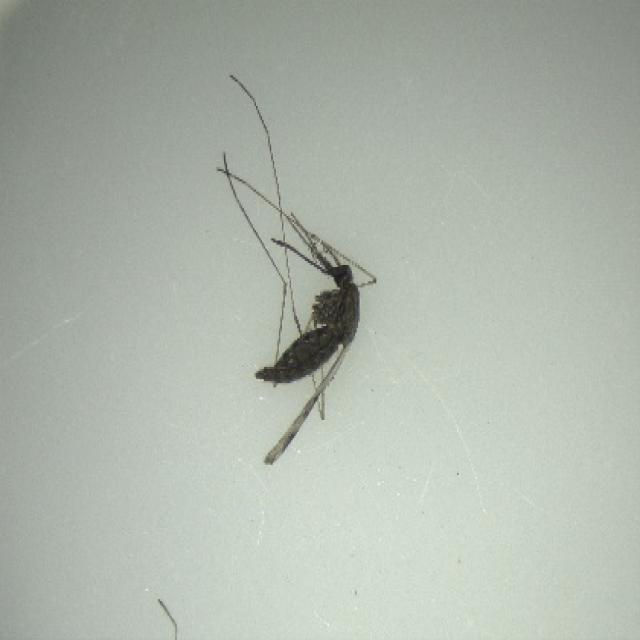
Species: anopheles_sinensis